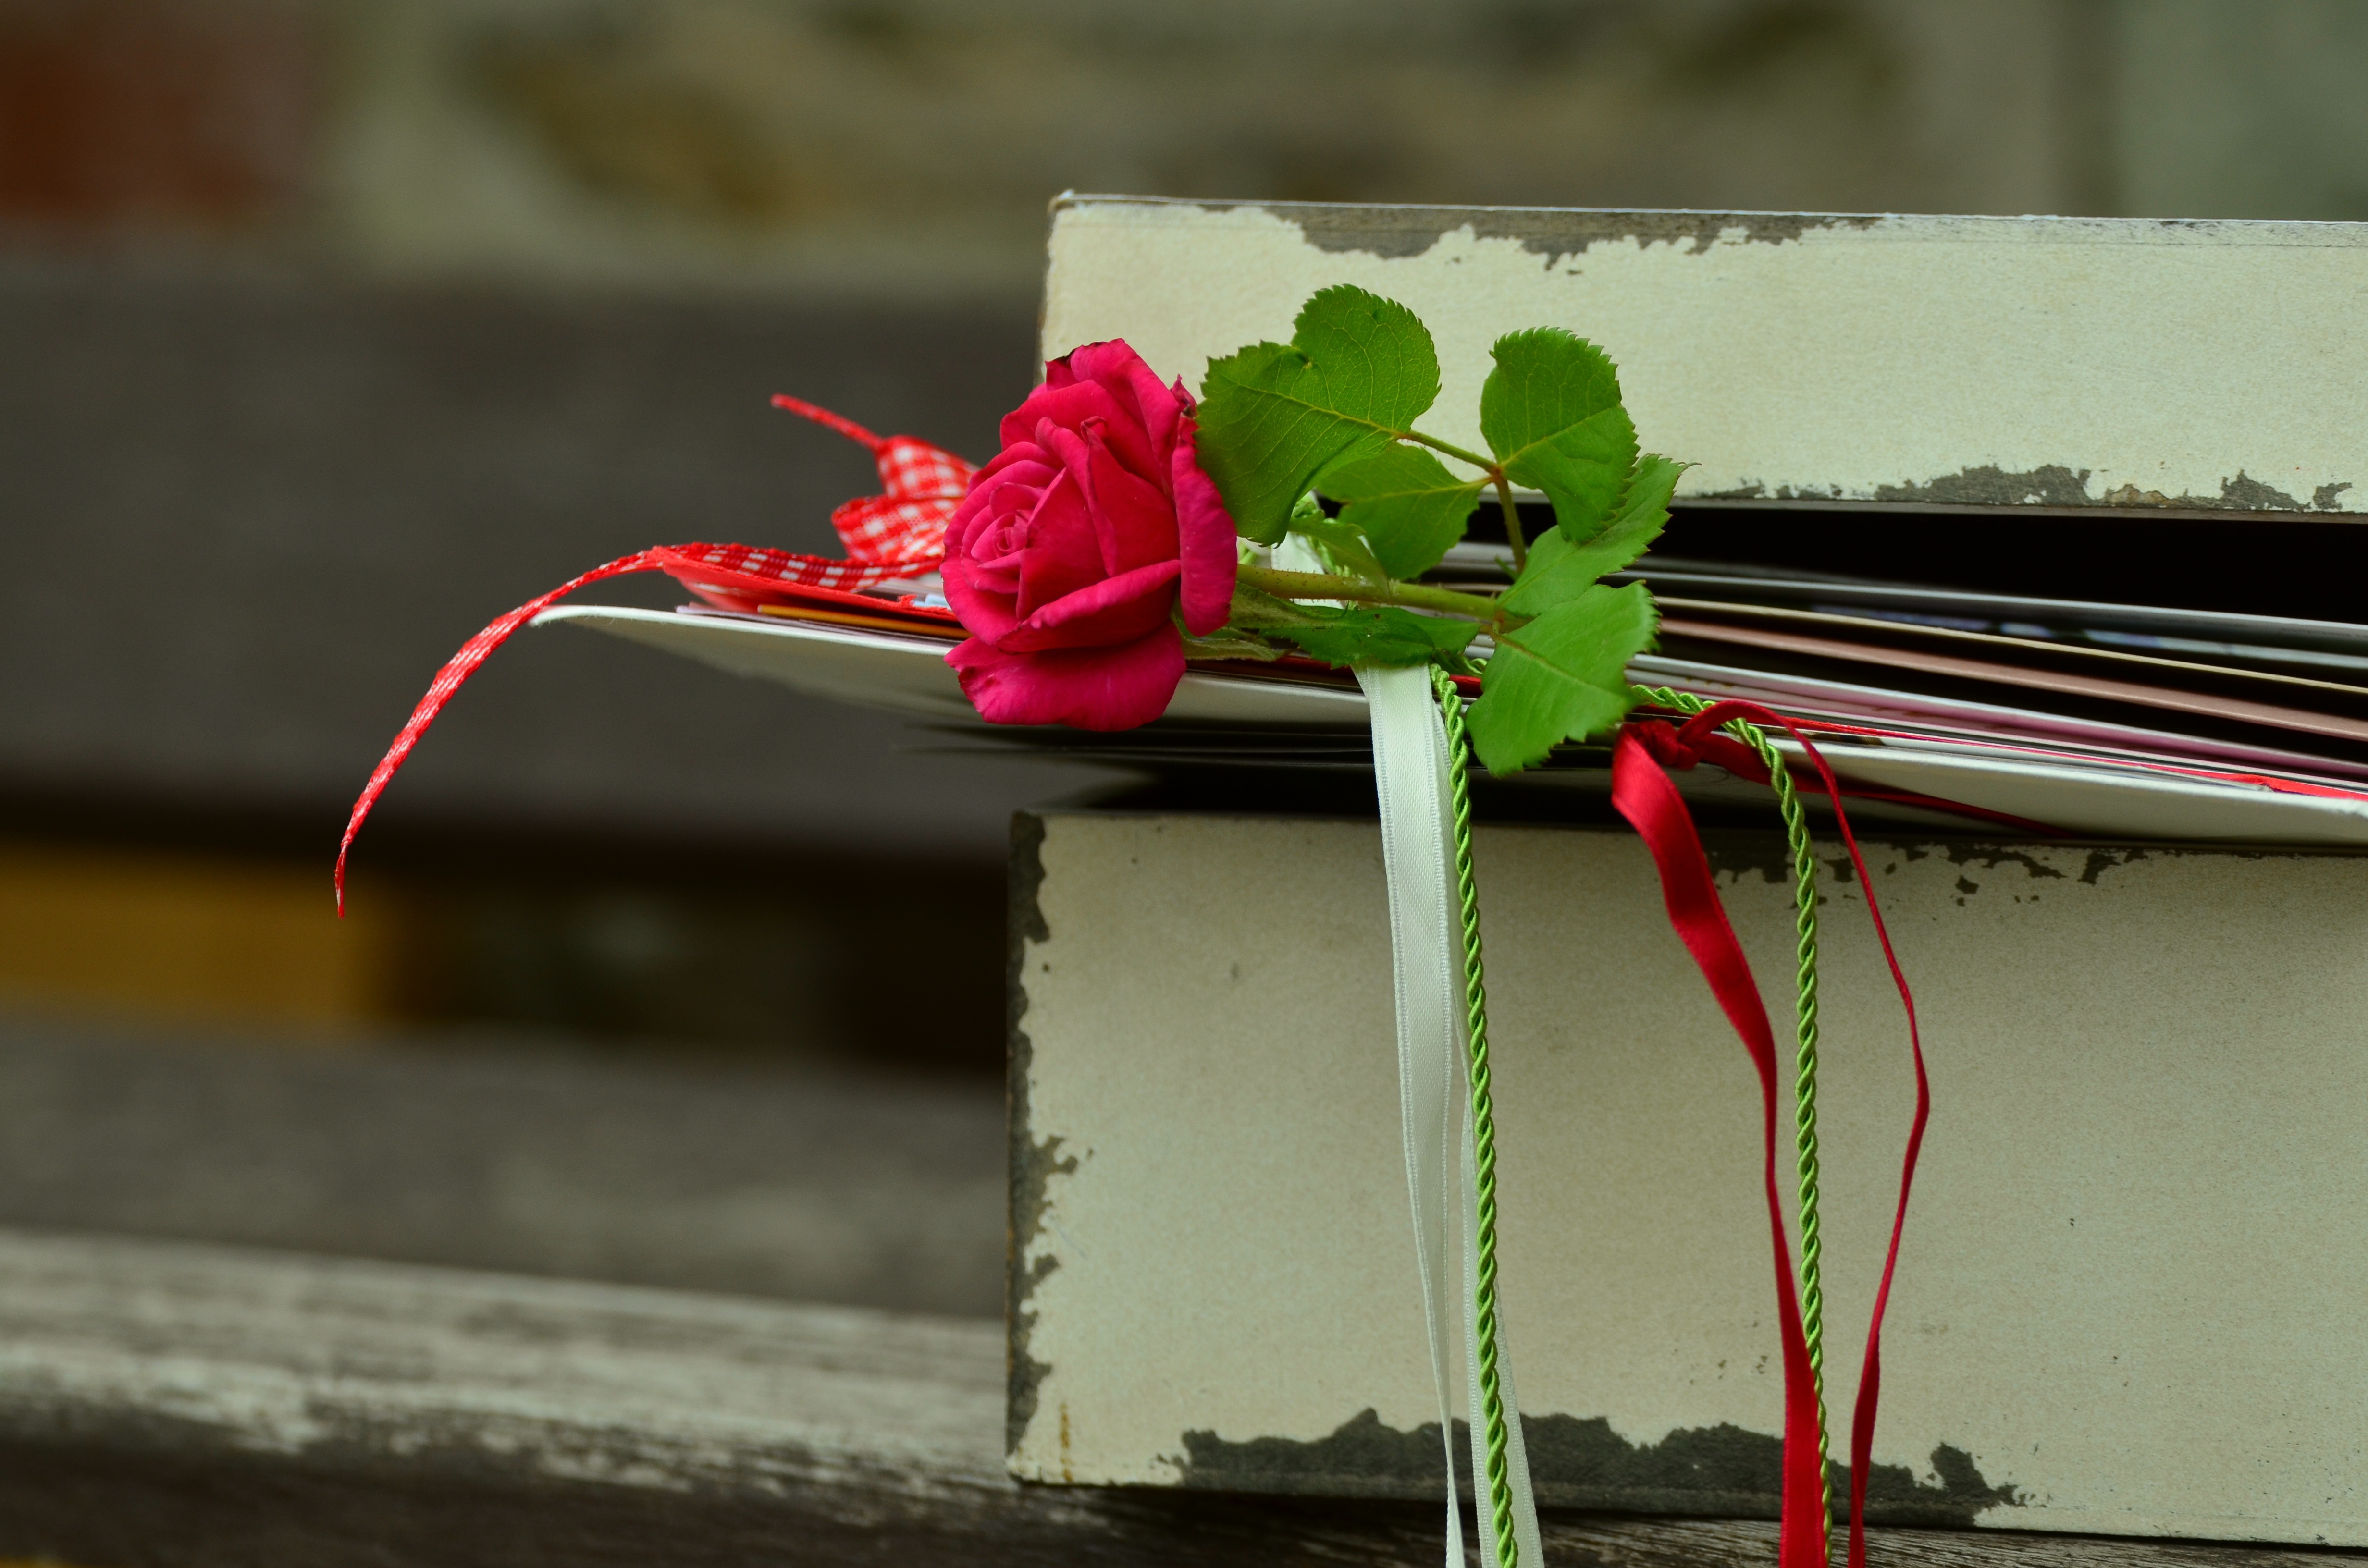
plant, white, photography, flower, love, rose, spring, green, red, color, romance, romantic, memory, friendship, yellow, pink, close, close up, art, photograph, beautiful, letters, bands, rose bloom, macro photography, red roses